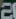
Number: 2